Arambourgiania

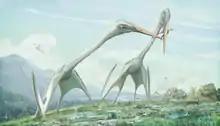
Life reconstruction of two "Arambourgiania" fighting over a small theropod

Frey and Martill estimated the total length of the holotype individual at , using for comparison the relative position of the smallest diameter of the shaft of the fifth cervical vertebra of "Quetzalcoatlus". The total neck length was extrapolated at about using the same method. This neck length is among the largest known for a non-sauropod tetrapod, exceeding those of animals like the extant giraffe, the extinct mammals "Paraceratherium," the extinct reptile "Tanystropheus", and dinosaurs like "Gigantoraptor" and "Therizinosaurus". Applying that 1.18 ratio to the overall size, Frey and Martill concluded in the late 1990s that the wingspan of "Arambourgiania" was , larger than the estimated wingspan of "Quetzalcoatlus", which measured . This would have made "Arambourgiania" the largest pterosaur known. In 1997, paleontologist Lorna Steel and colleagues reconstructed a life-sized skeleton of "Arambourgiania" based on better-known related pterosaurs. They set its wingspan at , within the range of Frey and Martill's estimate.